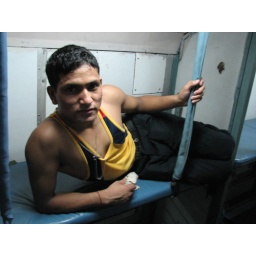
THis guy was sleeping across from us, We exchanged photos. This is our bed in the overnight train.